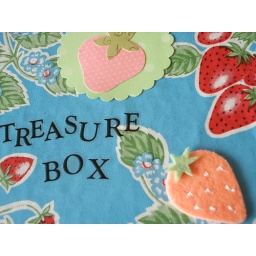
i decorated a box with kitch kitchen sticky strawberry paper and strawberry tags and stickers i received from someone in a swap